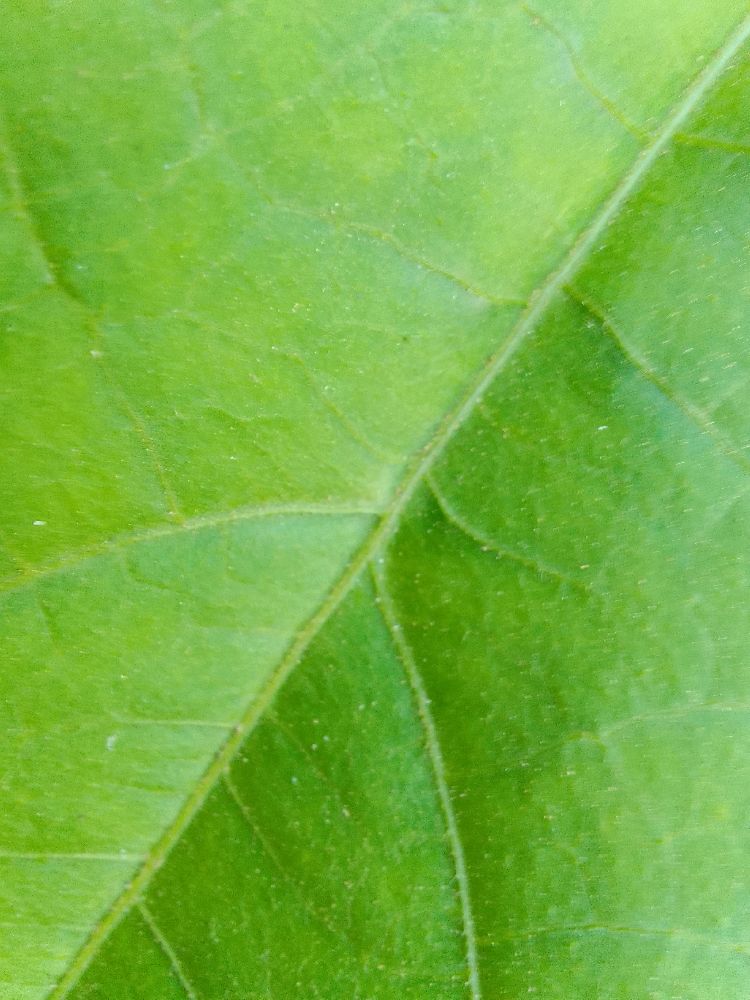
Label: healthy